Punta Carretas

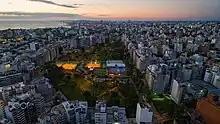
Aerial view of the neighborhood, with the Villa Biarritz park in the center

In the western zone is the Parque Rodó and the Club de Golf del Uruguay founded in 1922, on the land where a hippodrome operated in the last decades of the 19th century.